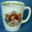
Label: cup